John Rhys-Davies

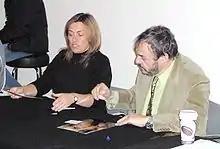
Rhys-Davies (right) at SciFiWorld Malmö, Sweden in May 2005

Rhys-Davies appeared sporadically on UK television in the early 1970s, including his role as the gangster "Laughing Spam Fritter" opposite Adam Faith in "Budgie". Later, Rhys-Davies played Praetorian officer Naevius Sutorius Macro in "I, Claudius". He then began to appear more frequently, and not just in the UK, with roles as a Portuguese navigator Rodrigues in the 1980 television miniseries "Shōgun", based on the novel by James Clavell.